Takeda Shingen

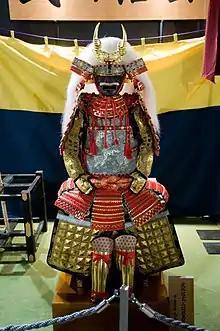
A modern reproduction of Takeda Shingen's armour

Shingen's first act was to gain a hold of the area around him. His goal was to conquer Shinano Province. A number of the major warlords in the Shinano region marched on the border of Kai Province, hoping to neutralize the power of the still-young Shingen before he had a chance to expand into their lands. However, planning to beat him down at Fuchu (where word had it Shingen was gathering his forces for a stand), they were unprepared when Takeda forces suddenly came down upon them at the Battle of Sezawa. Taking advantage of their confusion, Shingen was able to win a quick victory, which set the stage for his drive into Shinano lands that same year and his successful Siege of Uehara. The young warlord made considerable advances into the region, conquering the Suwa clan's headquarters in the Siege of Kuwabara, before moving into central Shinano with the defeat of both Tozawa Yorichika and Takato Yoritsugu in the Siege of Fukuyo and Battle of Ankokuji. In 1543, he captured Nagakubo Castle, Kojinyama Castle in 1544, and then Takatō Castle and Ryūgasaki Castle in 1545. In 1546 he took Uchiyama Castle and won the Battle of Odaihara. In 1547, he took Shika Castle.